Launch (boat)

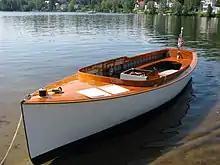
1910 Mathis launch, 15 horsepower universal engine, at Saranac Lake, New York

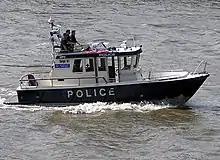
A police launch operating on the Thames

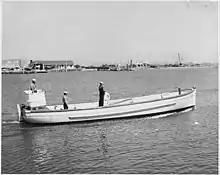
A US Navy launch of the 1940s

Launch is a name given to several different types of boat. The wide range of usage of the name extends from utilitarian craft through to pleasure boats built to a very high standard.